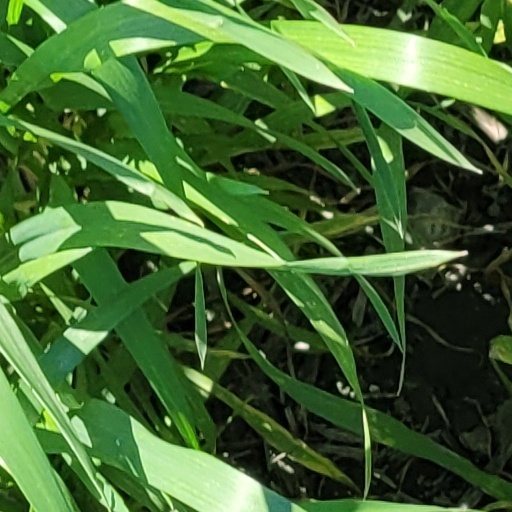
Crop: wheat